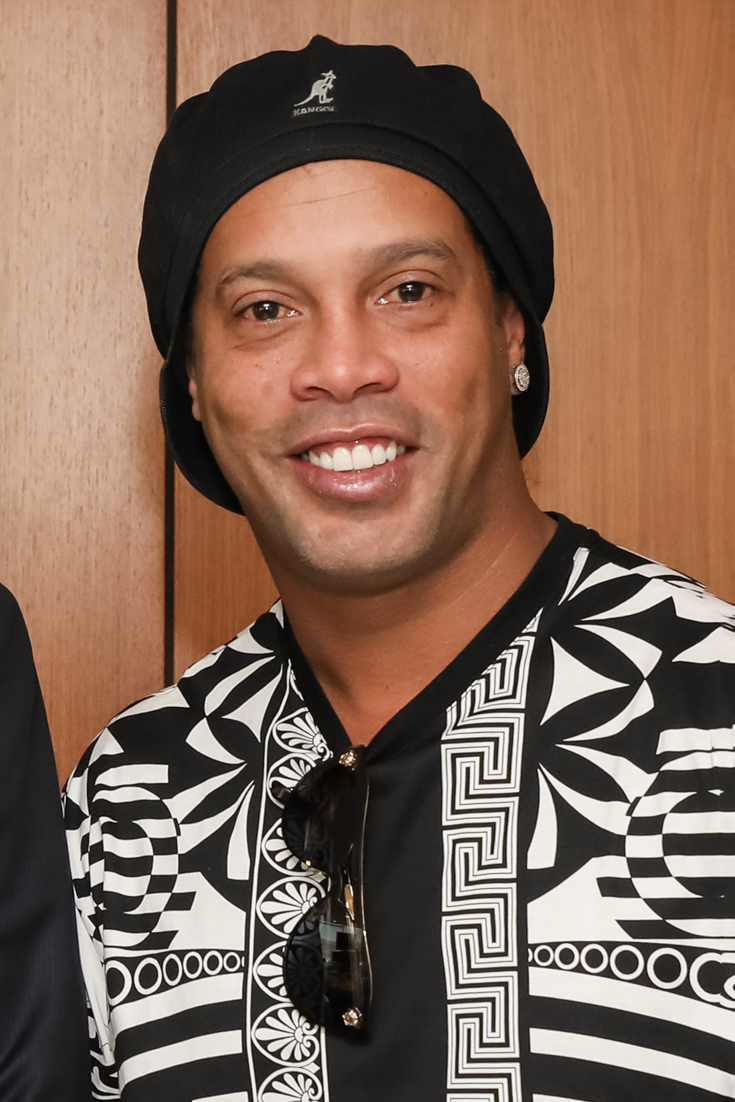
รอนัลดีนโย

| name=รอนัลดีนโย
| image = Ronaldinho in 2019.jpg
| caption = รอนัลดีนโยใน ค.ศ. 2019
| fullname=รอนัลดู จี อาซิส โมเรย์รา
| birth_place = โปร์ตูอาแลกรี, ประเทศบราซิล
| position=Midfielder|กองกลางตัวรุก / Forward (association football)|กองหน้า
| youthyears1 = 1987–1998
| youthclubs1 = Grêmio Foot-Ball Porto Alegrense|เกรมีอู
| years1 = 1998–2001
| clubs1 = Grêmio Foot-Ball Porto Alegrense|เกรมีอู
| caps1 = 89
| goals1 = 47
| years2 = 2001–2003
| clubs2 = สโมสรฟุตบอลปารีแซ็ง-แฌร์แม็ง|ปารีแซ็ง-แฌร์แม็ง
| caps2 = 55
| goals2 = 17
| years3 = 2003–2008
| clubs3 = สโมสรฟุตบอลบาร์เซโลนา|บาร์เซโลนา
| caps3 = 145
| goals3 = 70
| years4 = 2008–2011
| clubs4 = เอซี มิลาน
| caps4 = 76
| goals4 = 20
| years5 = 2011–2012
| clubs5 = กลูบีจีเรกาตัสดูฟลาเม็งกู|ฟลาเม็งกู
| caps5 = 56
| goals5 = 23
| years6 = 2012–2014
| clubs6 = กลุบอัตเลตีกูมีเนยรู|อัตเลชีกูมีเนย์รู
| caps6 = 58
| goals6 = 20
| years7 = 2014–2015
| clubs7 = สโมสรฟุตบอลเกเรตาโร|เกเรตาโร
| caps7 = 25
| goals7 = 8
| years8 = 2015
| clubs8 = สโมสรฟุตบอลฟลูมิเนนเซ่|ฟลูมิเนนเซ่
| caps8 = 7
| goals8 = 0
| totalcaps = 511
| totalgoals = 205
| nationalyears1 = 1997
| nationalteam1 = Brazil national under-17 football team|บราซิล ไม่เกิน 17 ปร
| nationalcaps1 = 13
| nationalgoals1 = 3
| nationalyears2 = 1998–1999
| nationalteam2 = Brazil national under-20 football team|บราซิล ไม่เกิน 20 ปี
| nationalcaps2 = 17
| nationalgoals2 = 8
| nationalyears3 = 1999–2000
| nationalteam3 = ฟุตบอลทีมชาติบราซิลรุ่นอายุไม่เกิน 23 ปี|บราซิล ไม่เกิน 23 ปี
| nationalcaps3 = 19
| nationalgoals3 = 15
| nationalyears4 = 2008
| nationalteam4 = ฟุตบอลทีมชาติบราซิลรุ่นอายุไม่เกิน 23 ปี|โอลิมปิกบราซิล (List of overage players in Olympic football|O.P.)
| nationalcaps4 = 8
| nationalgoals4 = 3
| nationalyears5 = 1999–2013
| nationalteam5 = ฟุตบอลทีมชาติบราซิล|บราซิล
| nationalcaps5 = 97
| nationalgoals5 = 33
รอนัลดู จี อาซิส โมเรย์รา () หรือที่รู้จักกันในชื่อ โรนัลจีญูออกเสียง เนื่องจากในหลายพื้นที่ของบราซิล พยัญชนะ เมื่อนำหน้าสระ จะกลายเป็นเสียง (เสียงเดียวกับ j ในภาษาอังกฤษ) ( "โรนัลโดน้อย") หรือ รอนัลดีนโย ตามการออกเสียงในภาษาอังกฤษในภาษาอังกฤษออกเสียง (สำเนียง Received Pronunciation ในสหราชอาณาจักร) หรือ (สำเนียง General American ในสหรัฐอเมริกา). "Longman Dictionary of Contemporary English fifth edition." DVD-ROM. London: Pearson Education, 2009. เกิดเมื่อวันที่ 21 มีนาคม พ.ศ. 2523 (ค.ศ. 1980) เป็นอดีตนักฟุตบอลอาชีพชาวบราซิล ได้รับการยกย่องให้เป็นหนึ่งในนักเตะที่ดีที่สุดตลอดกาล รอนัลดีนโยเล่นในตำแหน่งกองกลางตัวรุกเป็นหลัก แต่สามารถขยับไปเล่นเป็นตัวริมเส้นได้เช่นกัน เขาได้รับรางวัลนักเตะยอดเยี่ยมประจำปีของสหพันธ์ฟุตบอลระหว่างประเทศ|ฟีฟ่า 2 สมัย และรางวัลบาลงดอร์ 1 สมัย เขามีจุดเด่นในเรื่องของการเลี้ยงบอล, การผ่านบอลให้เพื่อน โดยมีภาพจำที่ติดตาแฟนฟุตบอลคือการผ่านบอลได้อย่างแม่นยำโดยไม่ต้องมองเพื่อน และสามารถเล่นลูกตั้งเตะได้อย่างยอดเยี่ยม
รอนัลดีนโย ลงสนามนัดแรกในเกมทางการของตนเองกับสโมสรเกรมีอู ในประเทศบราซิล ในปี 1998 ต่อมา ในปี 2001 เขาย้ายไปร่วมทีมสโมสรฟุตบอลปารีแซ็ง-แฌร์แม็ง|ปารีแซ็ง-แฌร์แม็ง ก่อนจะย้ายร่วมทีมสโมสรฟุตบอลบาร์เซโลนา|บาร์เซโลนา ในปี 2003 ซึ่งถือเป็นจุดเริ่มต้นของความยิ่งใหญ่ในอาชีพของเขา ในฤดูกาลที่สองของเขากับบาร์เซโลนา เขาได้รับรางวัลนักฟุตบอลยอดเยี่ยมของโลกแห่งปี|นักฟุตบอลยอดเยี่ยมของฟีฟ่าเป็นสมัยแรก โดยบาร์เซโลนาชนะเลิศการแข่งขัน ลาลิกา ในปีนั้น ต่อมาในฤดูกาล 2005-06 ถือเป็นฤดูกาลที่ดีที่สุดของรอนัลดีนโยอย่างแท้จริง โดยเขาสามารถพาทีมชนะเลิศยูฟ่าแชมเปียนส์ลีกได้เป็นครั้งแรกในรอบ 14 ปีของสโมสร และยังป้องกันแชมป์ ลาลิกา เอาไว้ได้ ส่งผลให้เขาได้รับรางวัลนักฟุตบอลยอดเยี่ยมแห่งปีเป็นครั้งที่สอง รวมถึงรางวัลบาลงดอร์ในปีนั้น และภายหลังจากทำประตูอันงดงามได้ในนัดที่พบกับ สโมสรฟุตบอลเรอัลมาดริด|เรอัลมาดริด ในปีนั้น ทำให้เขาเป็นผู้เล่นบาร์เซโลนาคนที่สองในประวัติศาสตร์ที่ได้รับเสียงปรบมือยกย่องจากแฟนฟุตบอลของเรอัลมาดริด ณ สนามกีฬาซานเตียโก เบร์นาเบว ต่อจาก ดิเอโก มาราโดนา
ต่อมา ในฤดูกาล 2006-07 บาร์เซโลนาทำได้เพียงคว้าตำแหน่งรองชนะเลิศ ลาลิกา และรอนัลดีนโยยังมีอาการบาดเจ็บรบกวนจนถึงฤดูกาล 2007-08 ทำให้เขาตัดสินใจย้ายไปร่วมทีม เอซี มิลาน ก่อนจะคว้าแชมป์ลีกได้ในปี 2011 และได้กลับไปเล่นอาชีพที่ประเทศบราซิลร่วมกับสโมสร ฟลาเม็งกู และ สโมสรมิไนโร่ ตามด้วยการย้ายไปร่วมทีม เกเรตาโร่ ในประเทศเม็กซิโก|เม็กซิโก ก่อนจะกลับมาปิดท้ายการเล่นอาชีพกับสโมสร ฟลูมิเนนเซ่ ในบราซิลในปี 2005 นอกเหนือจากรางวัลผู้เล่นยอดเยี่ยมของฟีฟ่า และรางวัลบาลงดอร์ รอนัลดีนโยยังได้รับรางวัลสำคัญอีกมากมาย อาทิ การติดหนึ่งในผู้เล่นทีมยอดเยี่ยมของ สหภาพสมาคมฟุตบอลยุโรป, รางวัลนักฟุตบอลยอดเยี่ยมประจำทวีปอเมริกาใต้ และในปี 2004 เขาได้รับการจัดอันดับโดย เปเล่ ตำนานรุ่นพี่ทีมชาติบราซิลให้มีชื่ออยู่ใน 1 ใน 100 นักฟุตบอลที่ยิ่งใหญ่ที่สุดที่ยังมีชีวิตอยู่
ในการเล่นให้กับทีมชาติบราซิล เขาลงสนามไปทั้งสิ้น 97 นัด ด้วยผลงาน 33 ประตู และมีส่วนร่วมในการแข่งขันฟุตบอลโลกรอบสุดท้าย 2 สมัยโดยคว้าแชมป์โลกได้ 1 สมัย (ฟุตบอลโลก 2002) และยังคว้าแชมป์ ซีเอเอฟ คอนเฟเดอเรชัน คัพ 1 สมัย (ค.ศ. 2005) ซึ่งเขาได้รับรางวัลนักเตะยอดเยี่ยมในนัดชิงชนะเลิศ และยังเป็นกัปตีนทีมชาติชุดที่คว้าเหรียญทองแดงในการแข่งขันฟุตบอลโอลิมปิกฤดูร้อน 2008|โอลิมปิกฤดูร้อนใน ค.ศ. 2008
== ประวัติ ==
รอนัลดีนโยเกิดในเมืองโปร์ตูอาแลกรี
() เมืองเอกของรัฐฮิวกรังจีดูซูว|รัฐฮิวกรังจีดูซูว () มารดาของเขาเป็นนางพยาบาล ส่วนบิดาของเขานั้นเป็นทั้งพนักงานอู่ซ่อมเรือและนักฟุตบอล ในวัยเยาว์ ทักษะในการเล่นฟุตบอลของเขาพัฒนาขึ้นอย่างรวดเร็วและสามารถยิงประตูคนเดียว 23 ประตูให้ทีมชนะทีมพื้นเมืองไป 23-0 เขาจึงได้รับรางวัลดาวรุ่งยอดเยี่ยมนักฟุตบอลอายุต่ำกว่า 17 ปีชิงแชมป์โลกที่ประเทศอียิปต์ ปี พ.ศ. 2540
ต่อมาก็มีทีมฟุตบอลต่าง ๆ ยื่นข้อเสนอมาให้เขามากมาย ท้ายที่สุดเขาได้ตัดสินใจเข้าร่วมทีมเกรมีอูฟุตบอลโปร์ตูอาแลกรีงซี|เกรมีอู ภายหลังถูกซื้อตัวโดยทีมสโมสรฟุตบอลปารีแซ็ง-แฌร์แม็ง|ปารีแซ็ง-แฌร์แม็งในลีกเอิง|ลีกฝรั่งเศส หลังจากนั้นเขาต้องการจะย้ายออกจากปารีแซ็ง-แฌร์แม็ง โดยมีเป้าหมายว่าจะไปสโมสรฟุตบอลบาร์เซโลนา|บาร์เซโลนา ในที่สุดเขาได้ตัดสินใจเข้าร่วมทีมกับบาร์เซโลนาและประสบความสำเร็จอย่างมาก ก่อนจะย้ายมาค้าแข้งกับเอซีมิลาน และปัจจุบันมกราคมปี 2554 ได้ย้ายกลับไปเล่นกับทีมฟลาเมงกูในบราซิล ต่อมาจึงย้ายออกจากฟลาเมงกูที่ไม่ยอมจ่ายค่าเหนื่อยให้แล้วย้ายไปอยู่อัตเลชีกูมีเนย์รูน์
== เกียรติประวัติ ==
รางวัลที่ได้ส่วนตัว
* FIFA World Player of the Year ปี 2547 2548
* World Soccer Player of the Year ปี 2547 2548
* Ballon d'Or ปี 2548
* FIFPro World Player of the Year ปี 2548 2549
* UEFA Club Footballer of the Year ปี 2548
ระดับสโมสร
* แชมป์ ลาลิกา 2548 2549
* แชมป์ ซูเปร์โกปาเดเอสปัญญา 2548
* แชมป์ ยูฟ่าแชมเปียนส์ลีก 2549
ระดับนานาชาติ
* แชมป์ฟุตบอลเยาวชนโลกอายุ 17 ปี 2540
* แชมป์ โกปาอาเมริกา 2542 2547
* แชมป์ ฟุตบอลโลก 2002
* แชมป์ คอนเฟเดอเรชันส์คัพ 2548
== อ้างอิง ==
== แหล่งข้อมูลอื่น ==
*
*
* Tactical Profile – Football-Lineups.com
* European Champions Cup/UEFA Champions League Winning Squads
*
* Ronaldinho profile at the official FC Barcelona website
*
*
Navboxes
|title= รางวัล
|bg= gold
|fg= navy
หมวดหมู่:นักฟุตบอลชาวบราซิล
หมวดหมู่:นักฟุตบอลทีมชาติบราซิล
หมวดหมู่:นักฟุตบอลกลูบีจีเรกาตัสดูฟลาเม็งกู
หมวดหมู่:ผู้เล่นเอซี มิลาน
หมวดหมู่:ผู้เล่นสโมสรฟุตบอลบาร์เซโลนา
หมวดหมู่:ผู้เล่นในชุดชนะเลิศฟุตบอลโลก
หมวดหมู่:ผู้เล่นในฟุตบอลโลก 2002
หมวดหมู่:ผู้เล่นในเซเรียอา
หมวดหมู่:ผู้เล่นในลาลิกา
หมวดหมู่:ผู้เล่นในลีกเอิง
หมวดหมู่:บุคคลจากโปร์ตูอาแลกรี
หมวดหมู่:กองหน้าฟุตบอล
หมวดหมู่:นักฟุตบอลในโอลิมปิกฤดูร้อน 2000
หมวดหมู่:นักฟุตบอลในโอลิมปิกฤดูร้อน 2008
หมวดหมู่:ฟีฟ่า 100
หมวดหมู่:ผู้ชนะเลิศบาลงดอร์
หมวดหมู่:ผู้เล่นในกังเปโอนาตูบราซีเลย์รูแซรียีอา